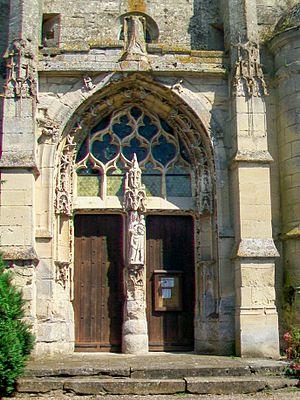
Le portail, sur la façade occidentale.
L'église Saint-Germain-de-Paris est une église catholique paroissiale située à Cléry-en-Vexin, en France. Elle se compose de deux ensembles architecturaux relativement homogènes et bien conservés. L'un remonte au début du XIIIᵉ siècle et se compose du transept, du clocher en bâtière central et du chœur carré ; l'autre remonte au XVIᵉ siècle et comporte la nef avec ses bas-côtés. Commencé dans un style encore purement gothique flamboyant, le bas-côté sud présente déjà des finitions dans le style de la Renaissance. Les richesses de l'église sont son élégant clocher, qui a peut-être inspiré celui d'Auvers-sur-Oise, le portail occidental richement sculpté dans le style gothique flamboyant, les belles voûtes d'ogives d'origine de la croisée du transept, du croisillon nord et du chœur, et la curieuse ornementation des trois voûtes de la nef. L'église est classée monument historique depuis 1929. Elle est affiliée au secteur pastoral du Vexin ouest avec siège à Magny-en-Vexin, et les messes dominicales n'y sont célébrées plus qu'irrégulièrement, deux fois par an.